Nikolaos Trikoupis

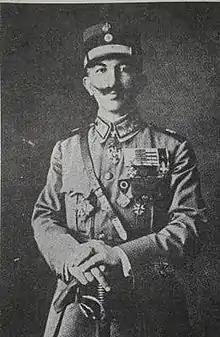
Trikoupis 1920

Nikolaos Trikoupis (1868–1956) was a Greek military officer and politician, most notable for his service in the Greco-Turkish War of 1919–1922, where he was taken as a prisoner of war. He also participated in the 1896 Summer Olympics, where he came third in the military rifle.